Cricket in Sussex

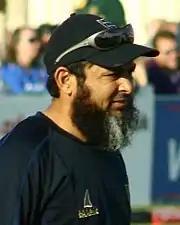
Mushtaq Ahmed played a major role in Sussex's first ever County Championship win in 2003 and the golden era of the 2000s

In 1826, Sussex had the best team in England and were acclaimed as the "Champion County" in some quarters. Their success owed much to the prowess of two top-class bowlers William Lillywhite and Jem Broadbridge, both of whom were champions of the roundarm style, when they could get away with it. Lillywhite was one of the all-time great bowlers and was nicknamed "the Nonpareil", while roundarm bowling became known as 'Sussex bowling'. Complaints were made and in 1827 the MCC arranged to test the validity of roundarm bowling by holding three All-England v Sussex roundarm trial matches. Their purpose was to help the MCC, as the game's lawgivers, to decide if roundarm bowling should be legalised or if the only legitimate style of bowling should be underarm, which had been in use since time immemorial. Sussex won the first two matches but the trial was seen as inconclusive. Although it was many years before roundarm was formally legalised, roundarm was in practice adopted in 1827 as its practitioners, especially Broadbridge and Lillywhite, continued to use it with little, if any, opposition from the umpires.